Monarchy

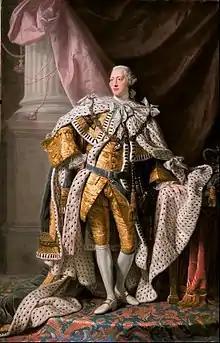
King George III of the United Kingdom, coronation portrait by Allan Ramsay, 1762

By the 17th century, monarchy was challenged by evolving parliamentarism e.g. through regional assemblies (such as the Icelandic Commonwealth, the Swiss "Landsgemeinde" and later "Tagsatzung", and the High Medieval communal movement linked to the rise of medieval town privileges) and by modern anti-monarchism e.g. of the temporary overthrow of the English monarchy by the Parliament of England in 1649, the American Revolution of 1776 and the French Revolution of 1789. One of many opponents of that trend was Elizabeth Dawbarn, whose anonymous "Dialogue between Clara Neville and Louisa Mills, on Loyalty" (1794) features "silly Louisa, who admires liberty, Tom Paine and the US, [who is] lectured by Clara on God's approval of monarchy" and on the influence women can exert on men.